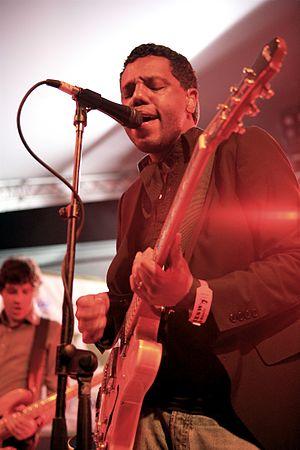
Murray Lightburn est un chanteur et compositeur canadien établi à Montréal, Québec. Il est le leader du groupe The Dears depuis 1995.